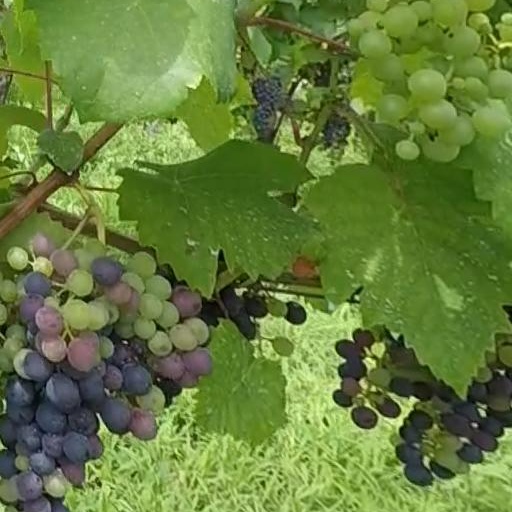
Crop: grape